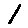
Label: 1